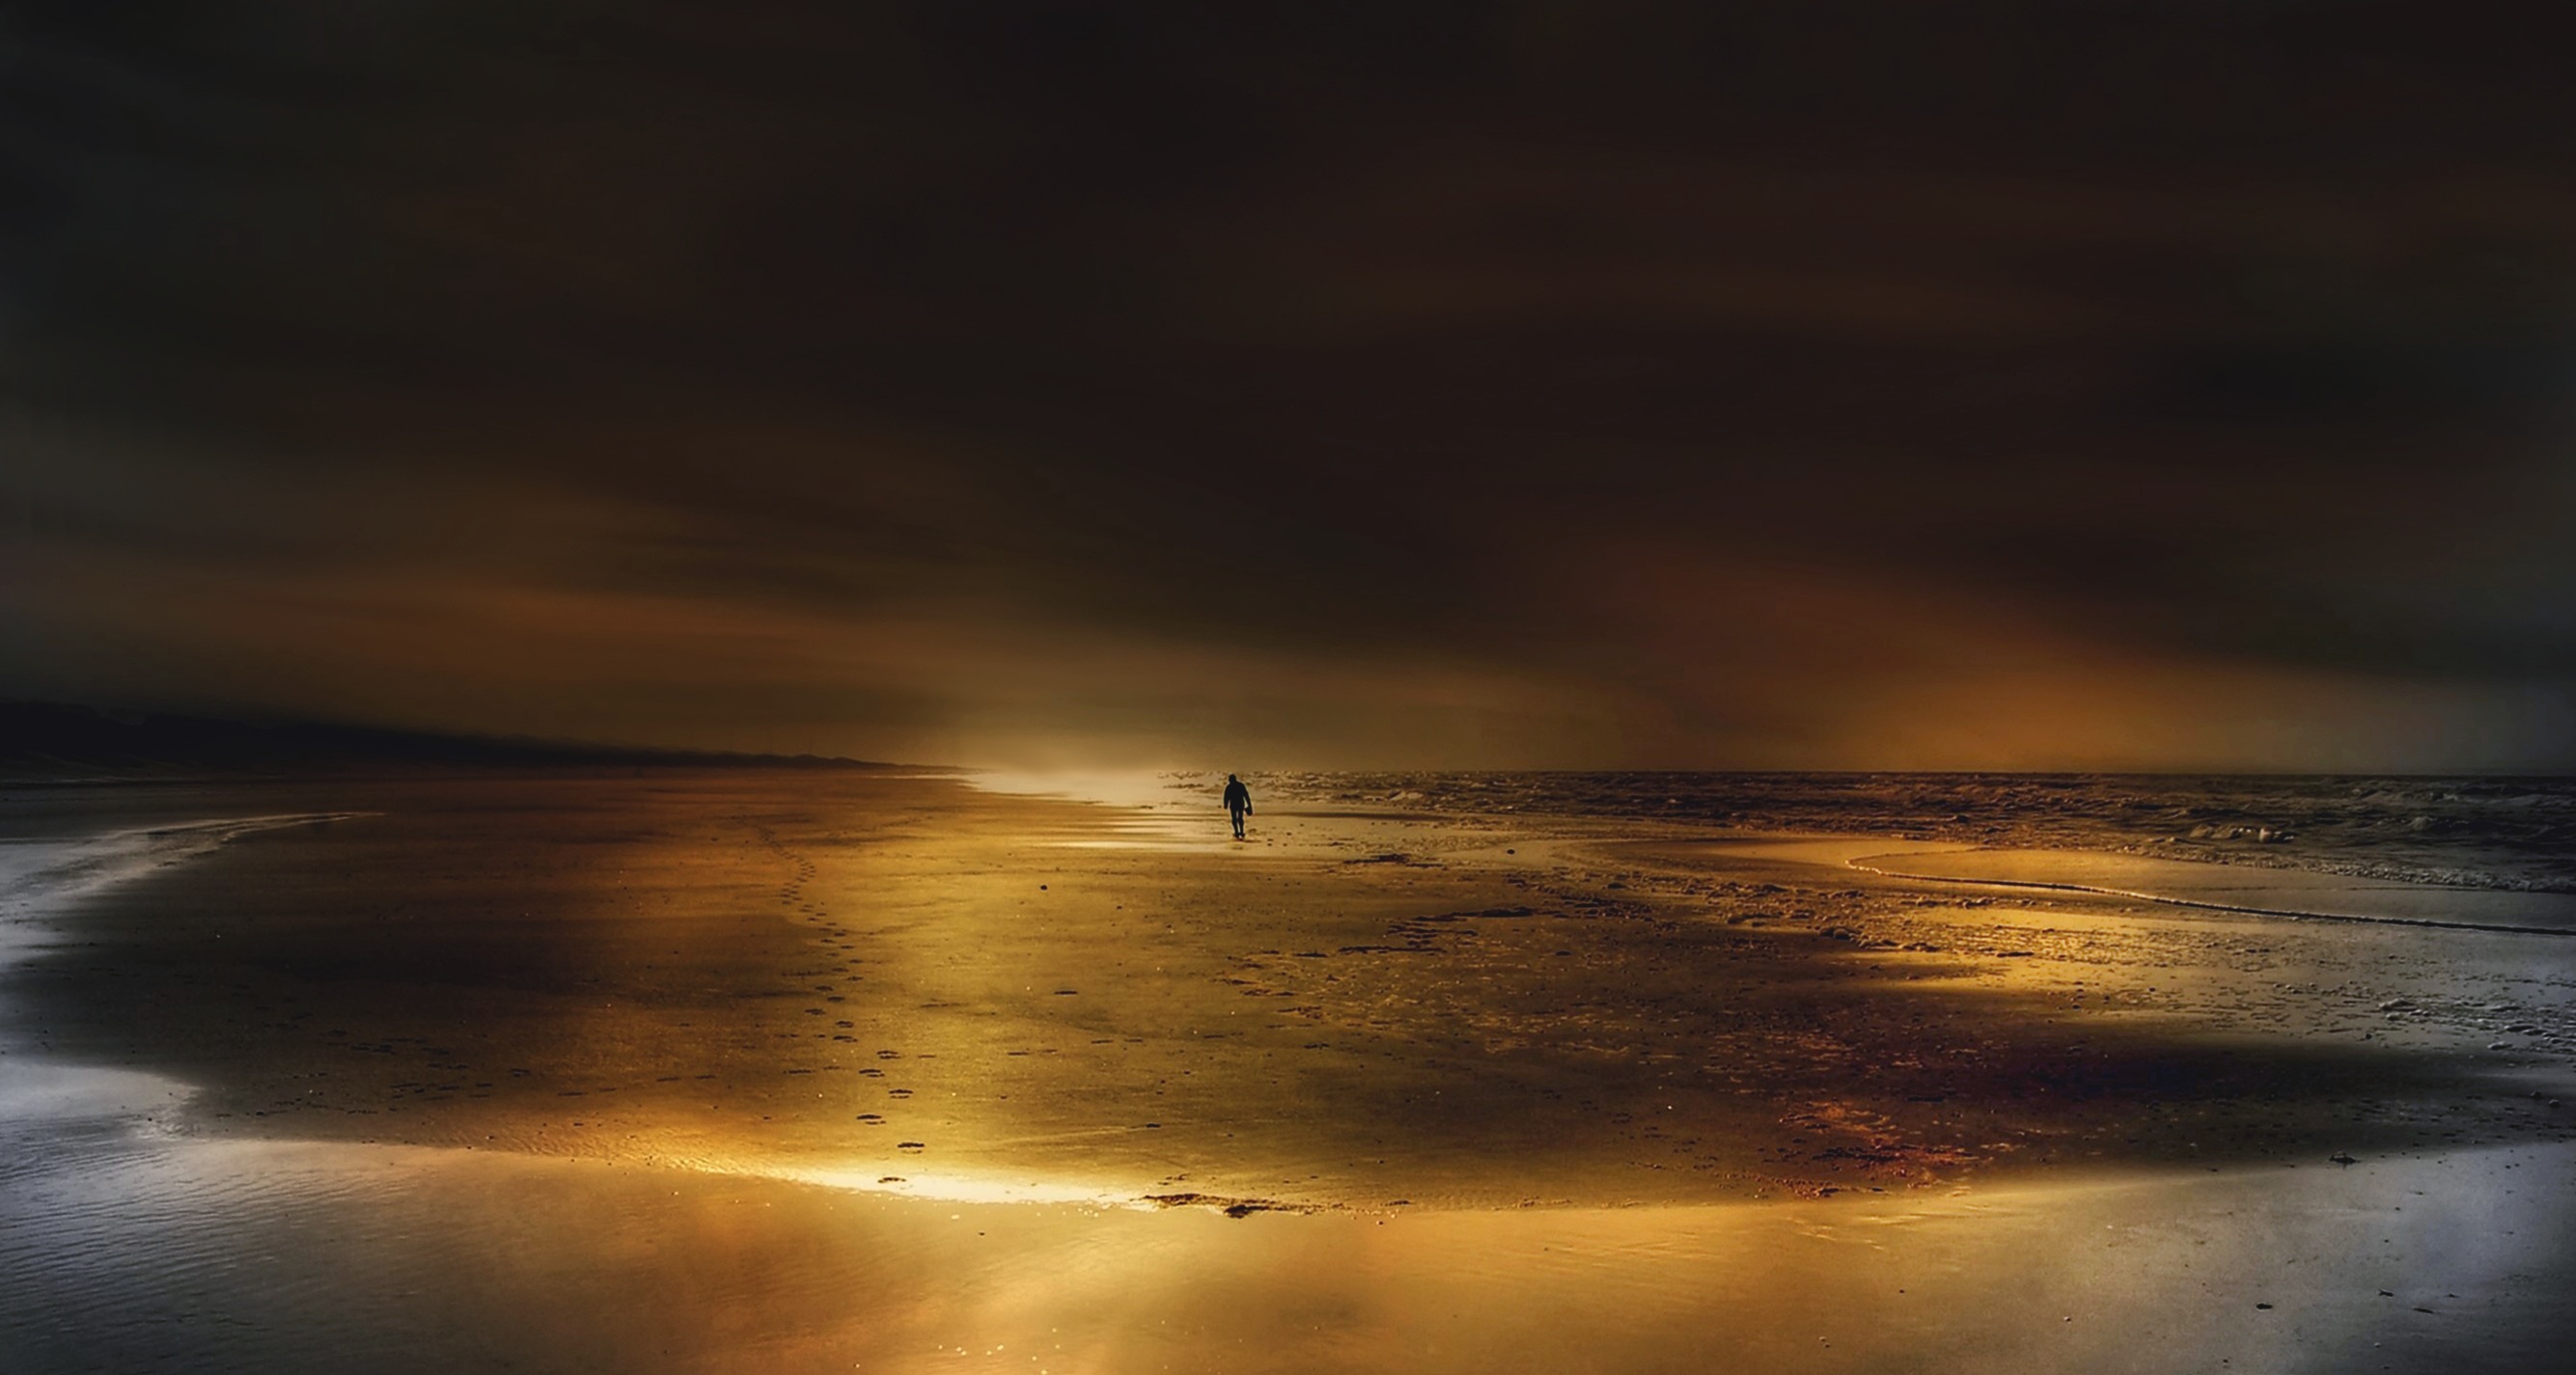
beach, landscape, sea, coast, nature, sand, ocean, horizon, light, cloud, sky, sun, sunrise, sunset, night, sunlight, morning, wave, footprint, dawn, atmosphere, summer, dusk, evening, reflection, scenic, darkness, footprints, drama, clouds, denmark, dramatic, mood, away, north sea, traces, weather mood, gewitterstimmung, sand beach, reprint, atmospheric phenomenon, dramatic look